Baxter County Courthouse

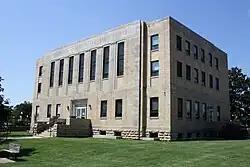

The Baxter County Courthouse is a courthouse in Mountain Home, Arkansas, United States, the county seat of Baxter County, built in 1941. It was listed on the National Register of Historic Places in 1995. The building replaced another courthouse on the same site which was deemed unsafe in 1939.